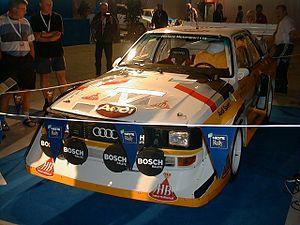
Hannu Mikkola né le 24 mai 1942 à Joensuu, est un ancien pilote de rallye finlandais.